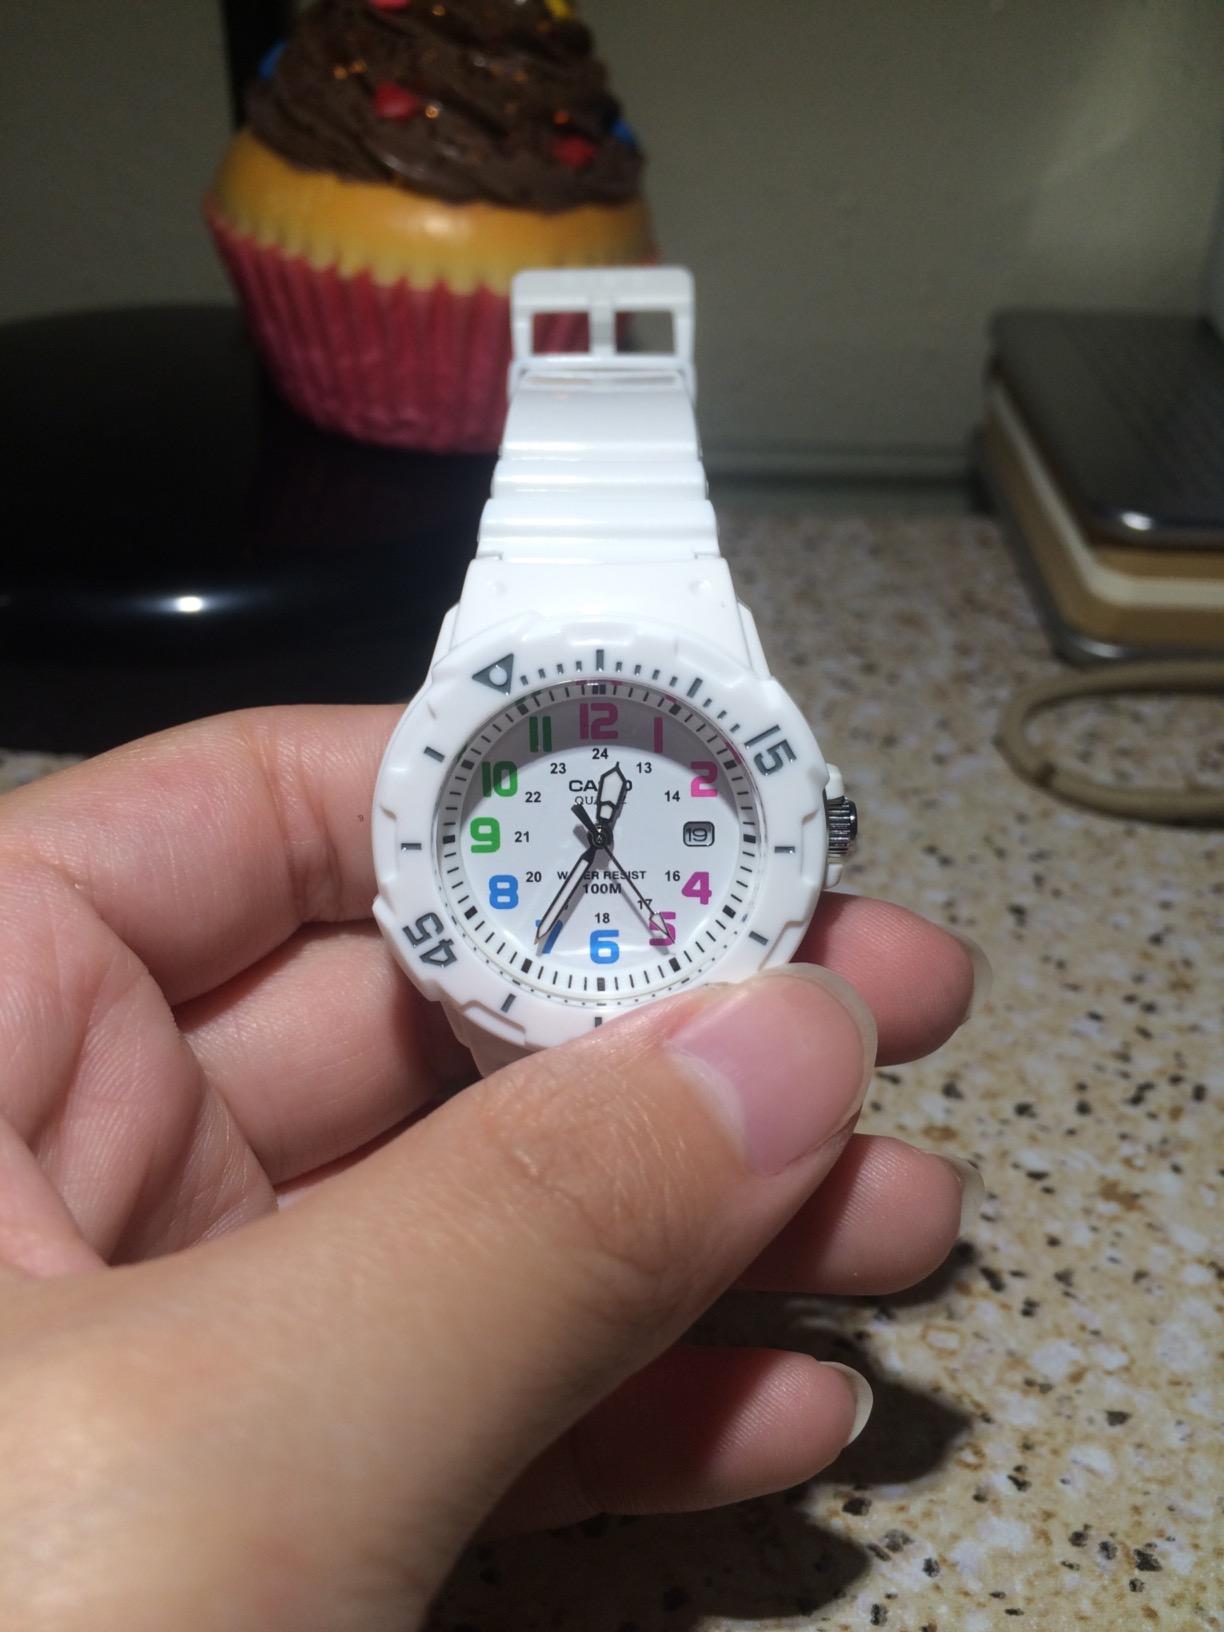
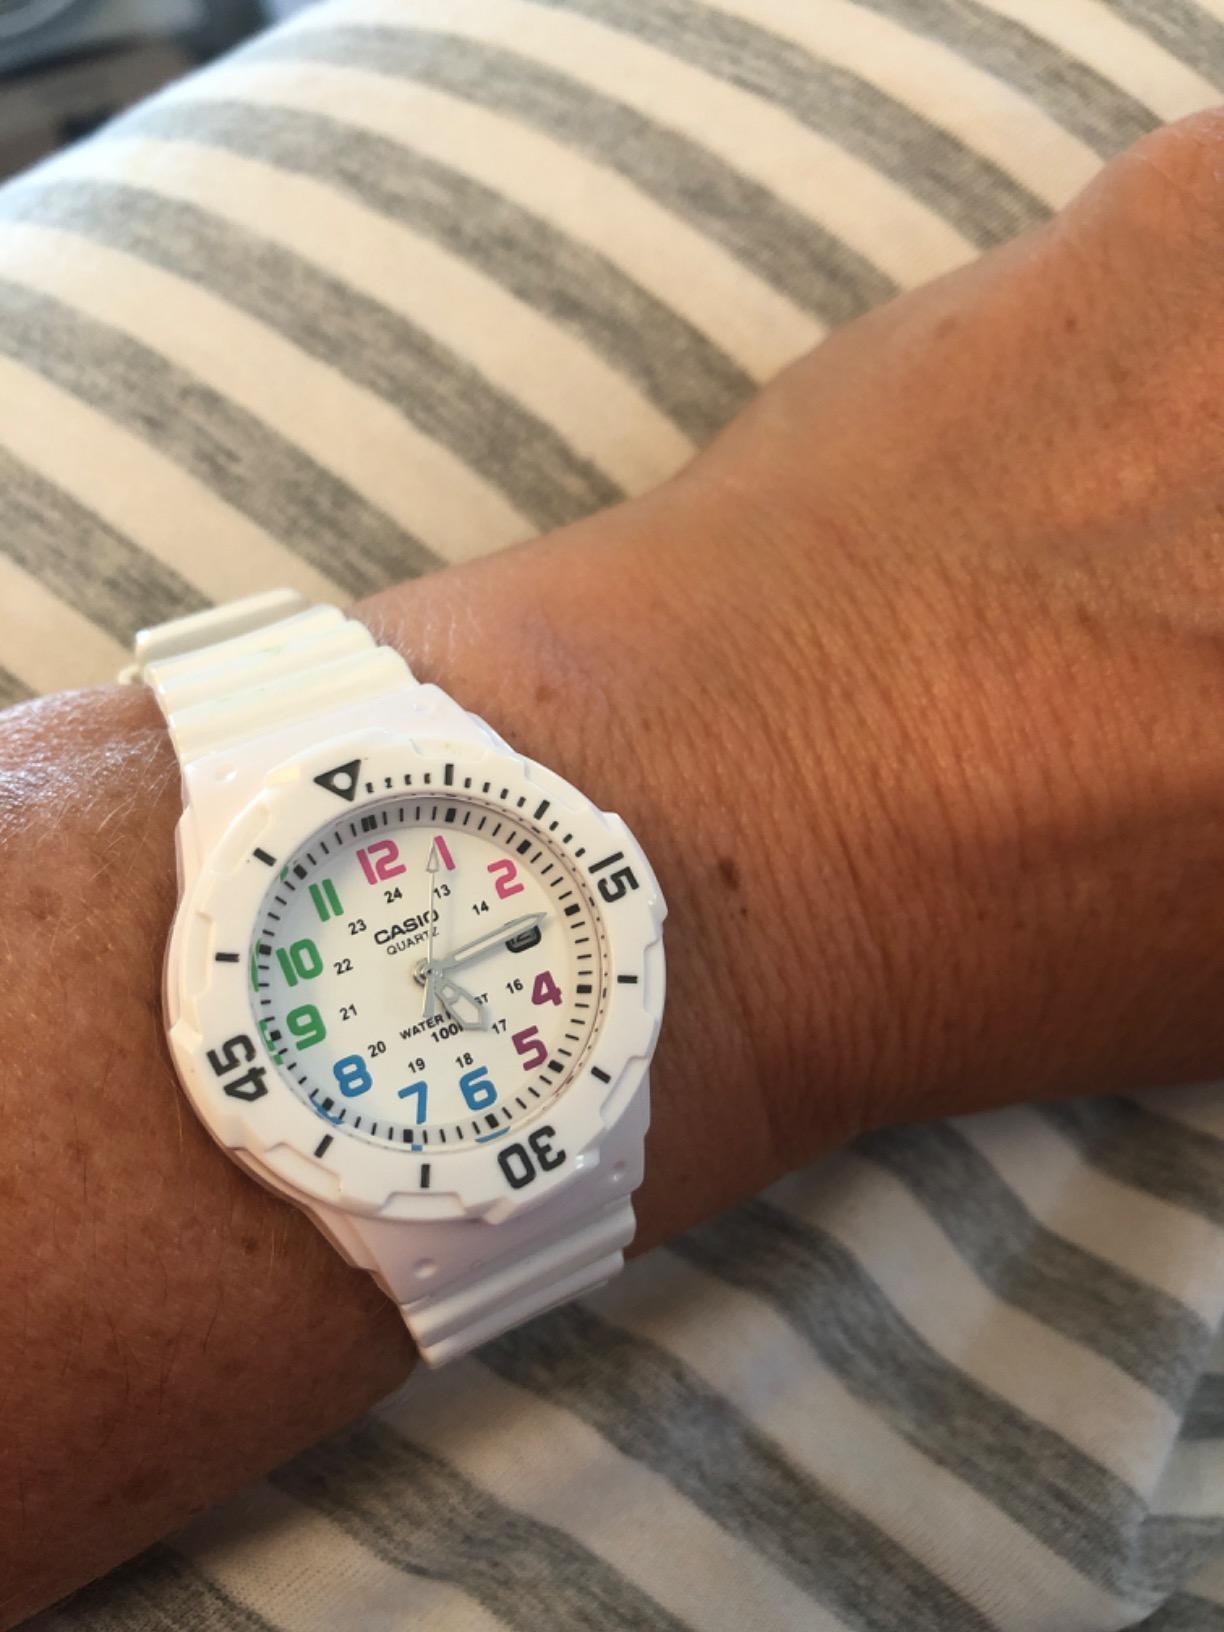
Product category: accessories_watch
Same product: yes